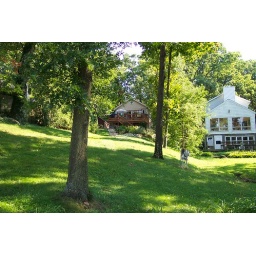
indiana lake house where i got bitten by a lot of mosquitos.